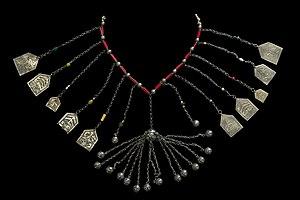
Collier constitué par des élément d'argents travaillé et des perles de verre. Population
Siwa est une oasis de l'ouest de l'Égypte, proche de la frontière libyenne et à 560 km du Caire. Elle est la plus septentrionale des oasis égyptiennes s’abreuvant sur les nappes souterraines, à 300 km des côtes méditerranéennes de Marsa Matrouh. Peuplée de près de 33 000 habitants, on la sait occupée depuis la haute Antiquité. Aujourd'hui, la langue berbère y est parlée sous sa forme Siwi, le jlan en isiwan — intégrant un taux d'arabisation linguistique d'environ 40 %.